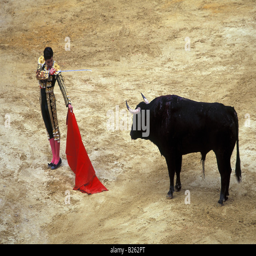
a bullfight the matador prepares for the final kill